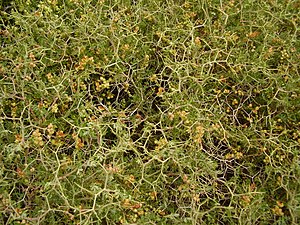
Flora på Simi / Galleri
Buskbibernelle
Floraen på Simi, der er en græsk ø i Dodekaneserne tæt på Tyrkiet, er stærkt præget af menneskers virke gennem mindst 3.000 år. De oprindelige skove med Calabrisk Fyr, Kermes-Eg, Oliventræ, Johannesbrød og Græsk Ene er for længst fældet, og jordlaget er udpint eller vasket i havet. De gentagne skovbrande og gedeholdet på øen har forhindret nyopvækst af træer i større målestok, og de nævnte arter ses kun på meget stejle steder, hvor gederne ikke kan nå de unge planter. I stedet er øen præget af dværgbuskheder, de såkaldte frygana, som er en variant af de garriguer, der opstår under tilsvarende betingelser i det vestlige middelhavsområde.